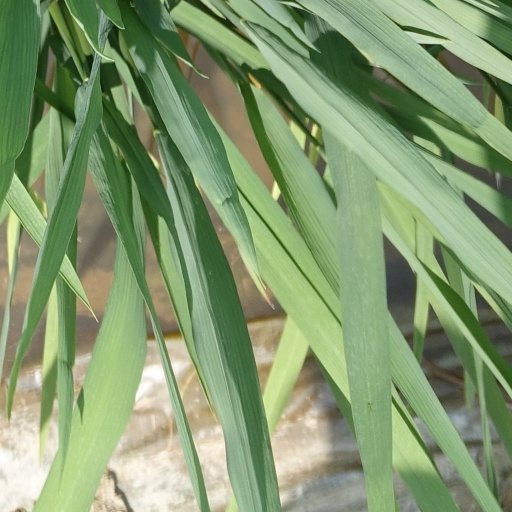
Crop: rice